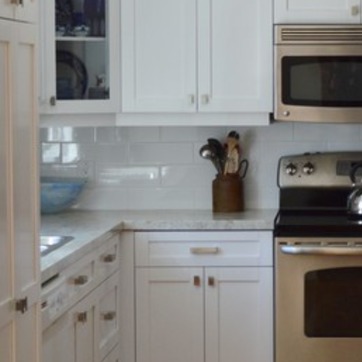
Material: tile